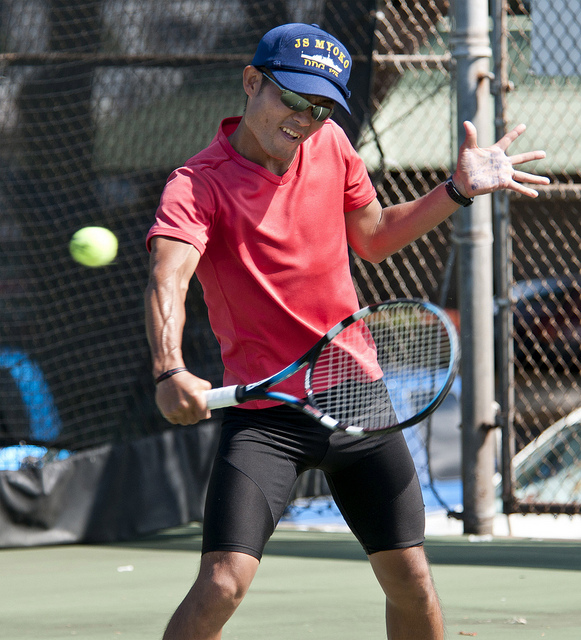
một người đàn ông đang vung vợt để đánh quả bóng tennis